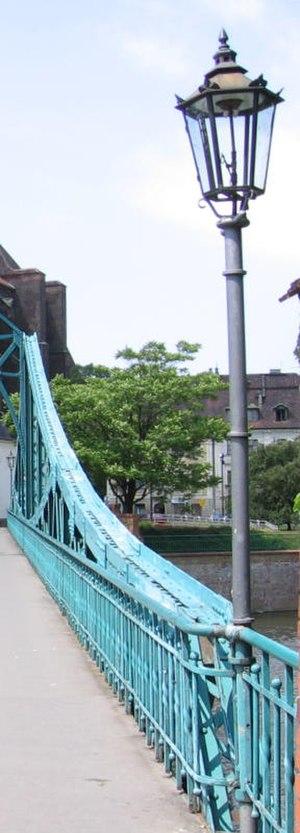
L'Histoire du gaz manufacturé se rapporte à la période qui a précédé l'avènement de l'électricité, où les villes furent éclairées et ensuite chauffées par des gaz manufacturés, c'est-à-dire fabriqués par « distillation » dans des usines à gaz ou des cokeries. Cette période a vu naître les premiers grands groupes énergétiques.